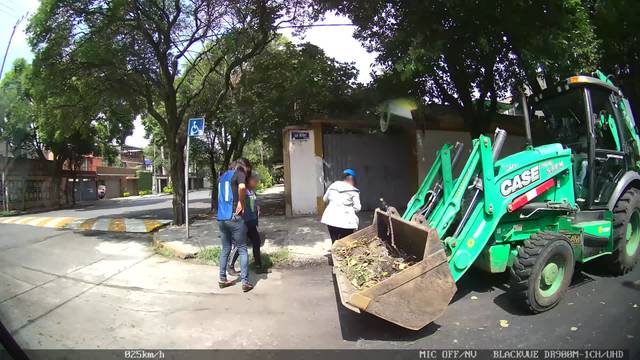
Region: Mexico
Coordinates: 19.354, -99.157